Playboy

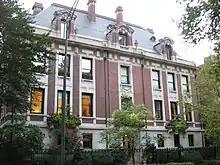
The Original Playboy Mansion. Located in Chicago Illinois.

Steinem detailed many forms of harassment she allegedly received during training, including customers touching her costume, putting their arm around her, breathing heavily down her neck, along with multiple instances of being yelled at when refusing to go home with a customer. Steinem claimed to have worked long night shifts in uncomfortable clothing, with no breaks or food. The Bunnies were told they would make around $200 – 300 a week, when in reality they had to share tips and they were underpaid. Steinem also observed and noted in her expose how Bunnies of color were called "Chocolate Bunnies" and were given lower ranking jobs in the club.